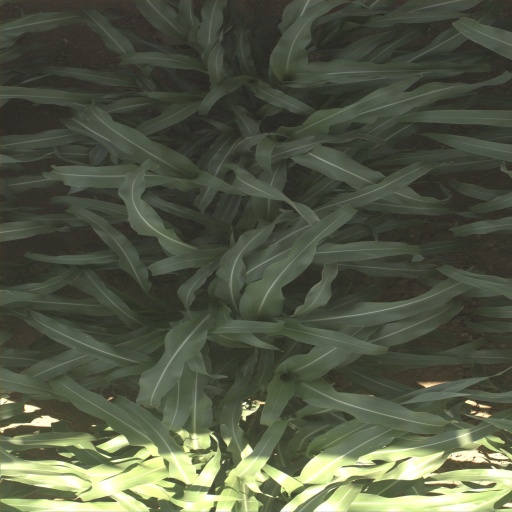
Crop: sorghum